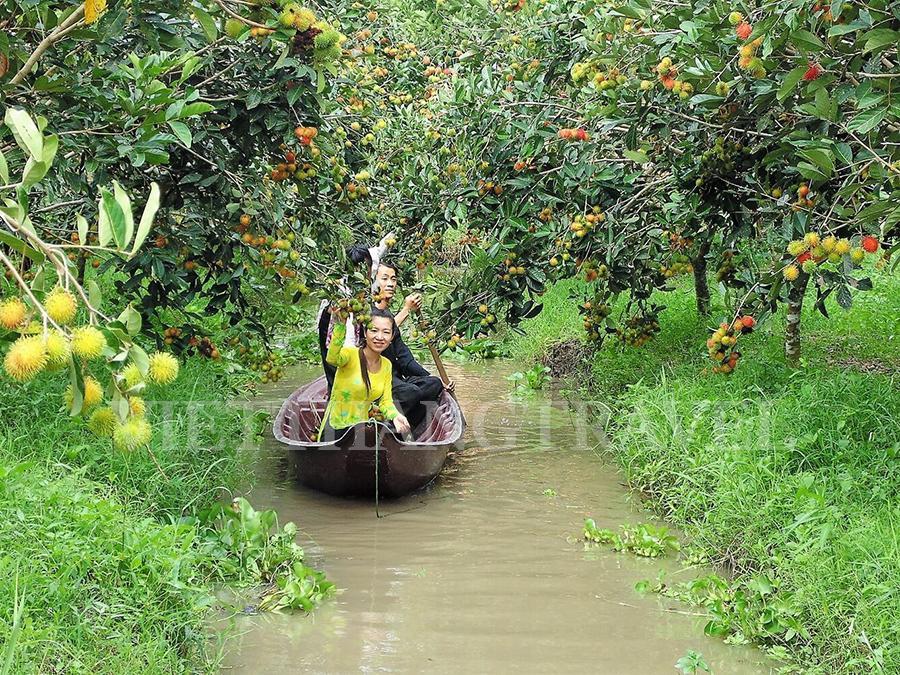
trên dòng sông có một con thuyền đang di chuyển